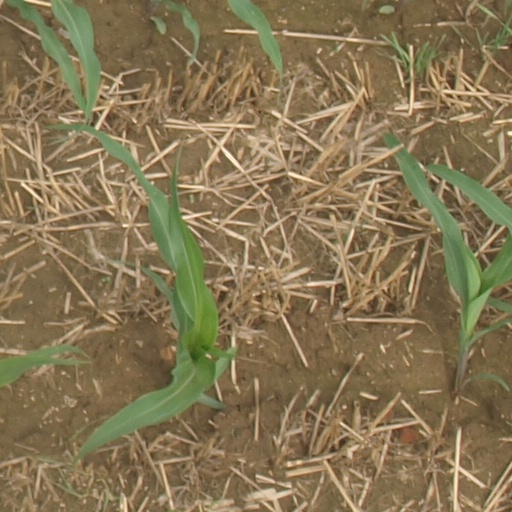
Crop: maize; corn